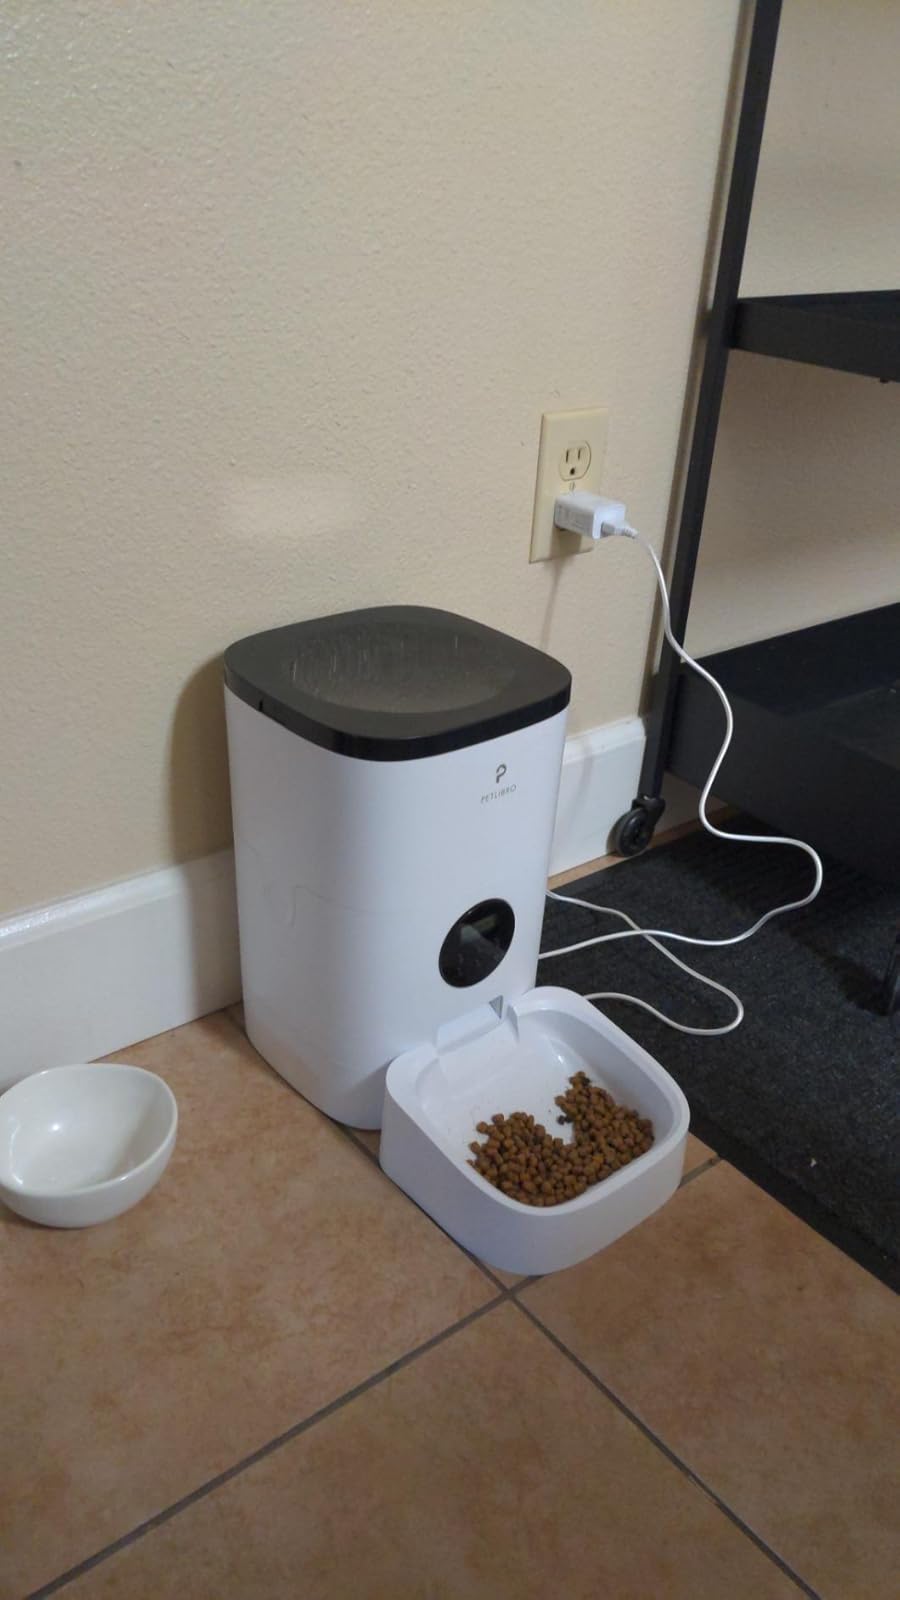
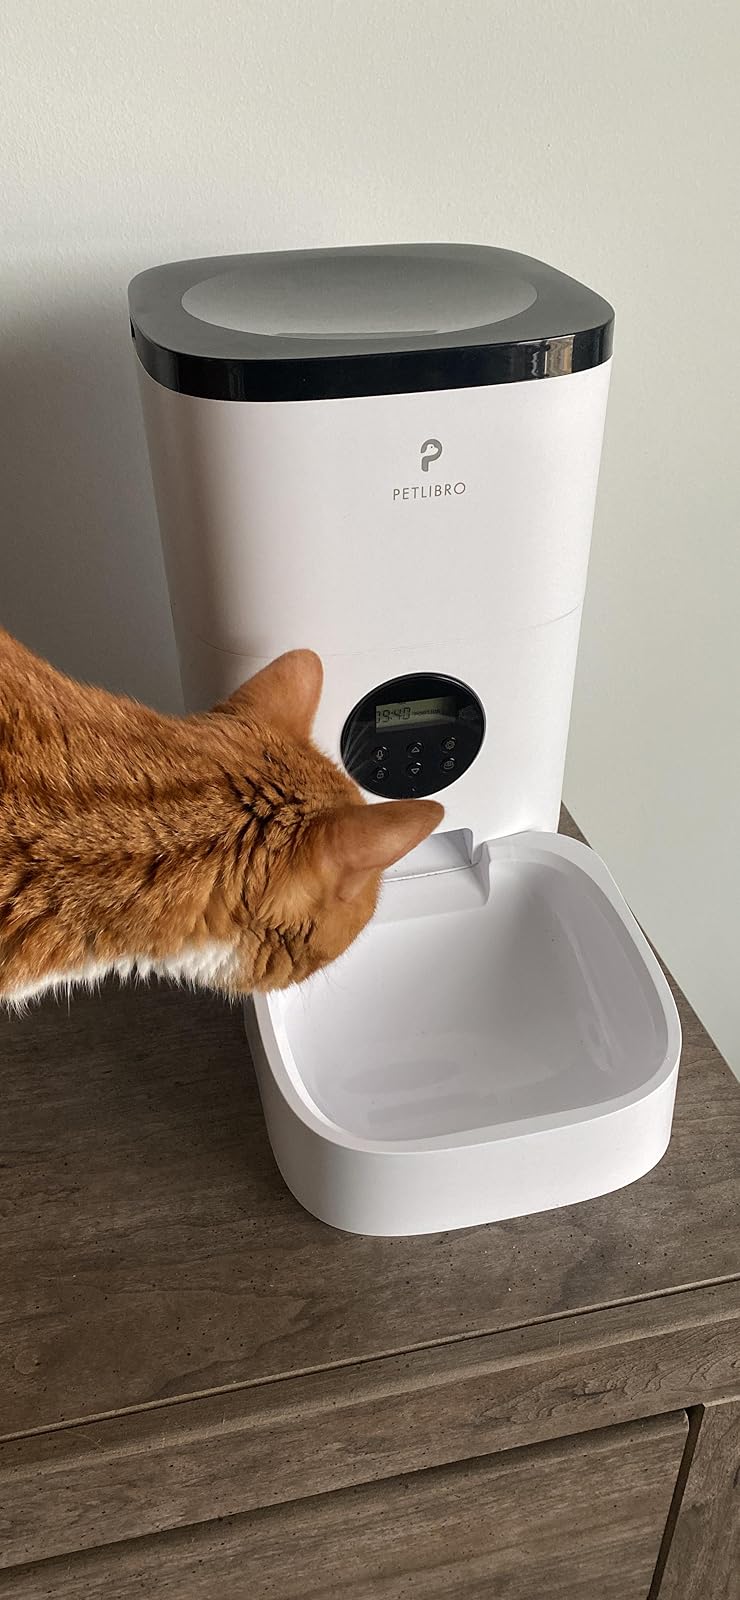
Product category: items_feeder
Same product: yes